Dora Mayer

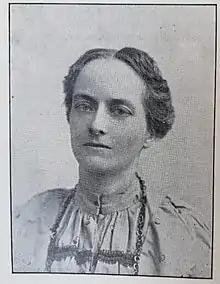
Dora Mayer at 35 years old

Dora Mayer (12 March 1868 – 7 January 1959) was an activist, essayist, and intellectual, who championed the rights of indigenous people in Peru.